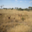
Label: plain